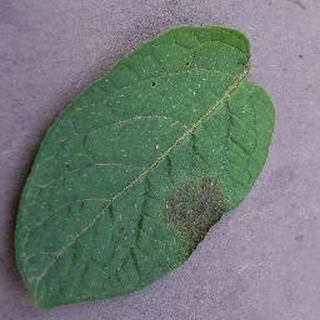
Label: potato_late_blight